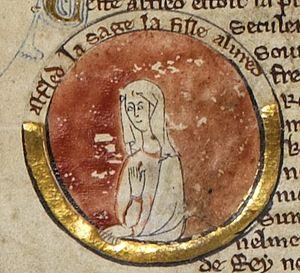
Miniature d'Æthelflæd dans une généalogie royale du XIIIe siècle.
Æthelflæd ou Ethelfleda, probablement née dans les années 870 et morte en 918, est une princesse anglo-saxonne, fille aînée du roi de Wessex Alfred le Grand.